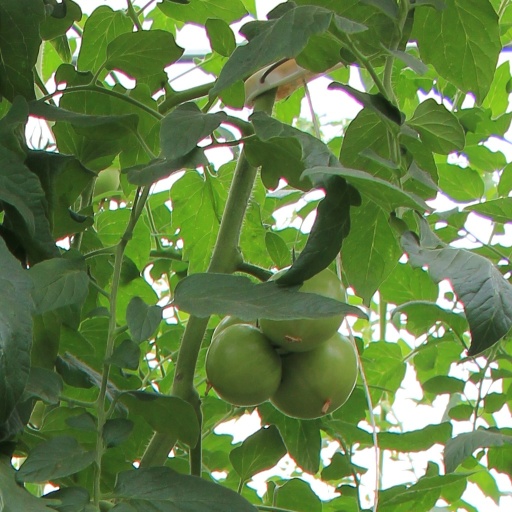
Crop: tomato